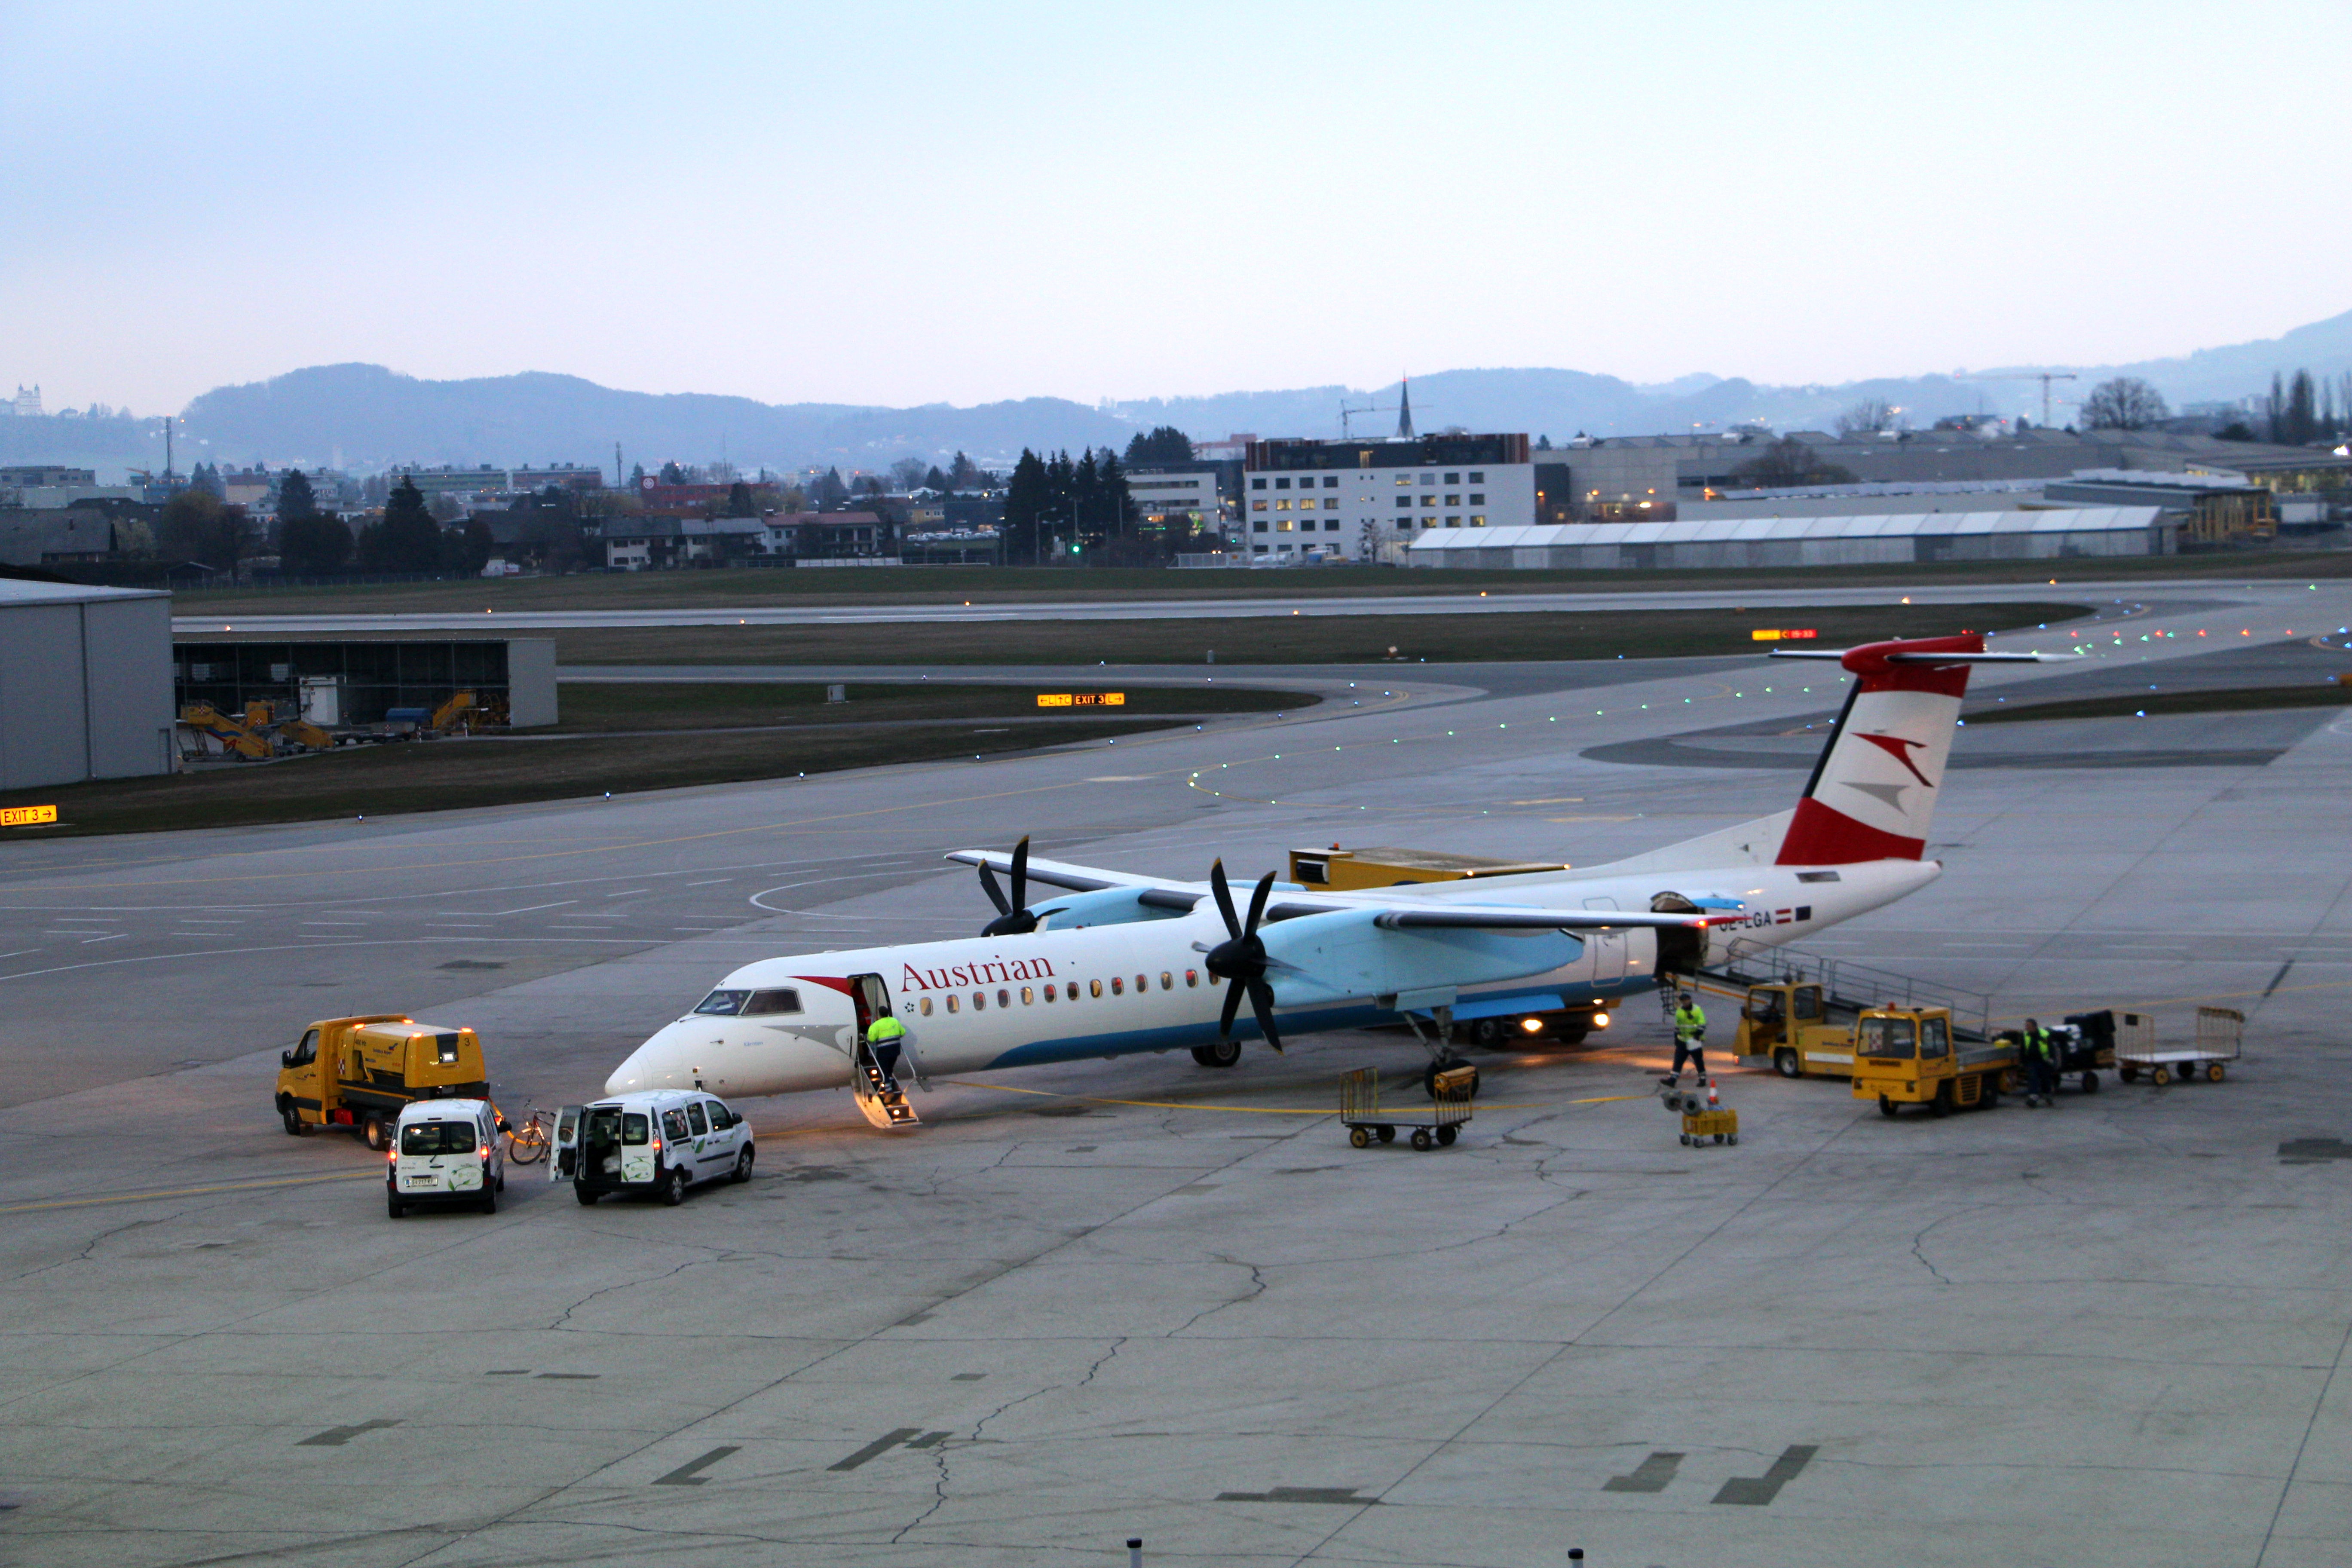
airport, airplane, aircraft, vehicle, airline, aviation, flight, infrastructure, runway, race track, propeller, salzburg, flyer, air force, atmosphere of earth, airport apron